Kicking & Screaming (2005 film)

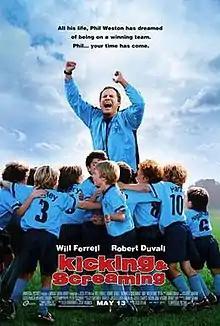
Theatrical release poster

Kicking & Screaming is a 2005 American sports comedy film directed by Jesse Dylan and written by Leo Benvenuti and Steve Rudnick. The film stars Will Ferrell and Robert Duvall as a father and son who exploit their own sons' soccer teams to try to beat the other. Mike Ditka, Kate Walsh, and Josh Hutcherson also star. It was released on May 13, 2005, to mixed reviews and grossed $56 million worldwide.